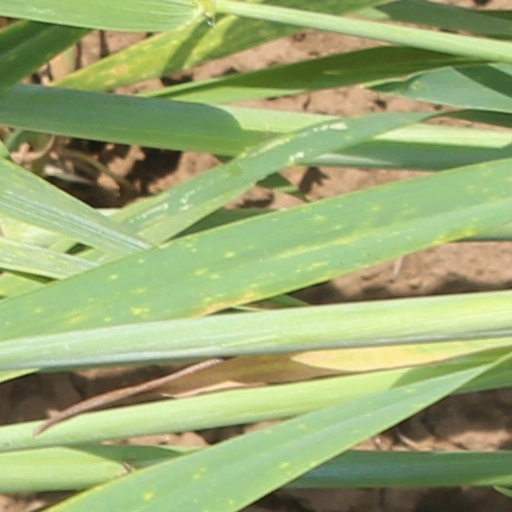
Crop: wheat